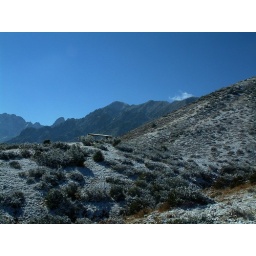
Picnic table in the snow dusted mountains